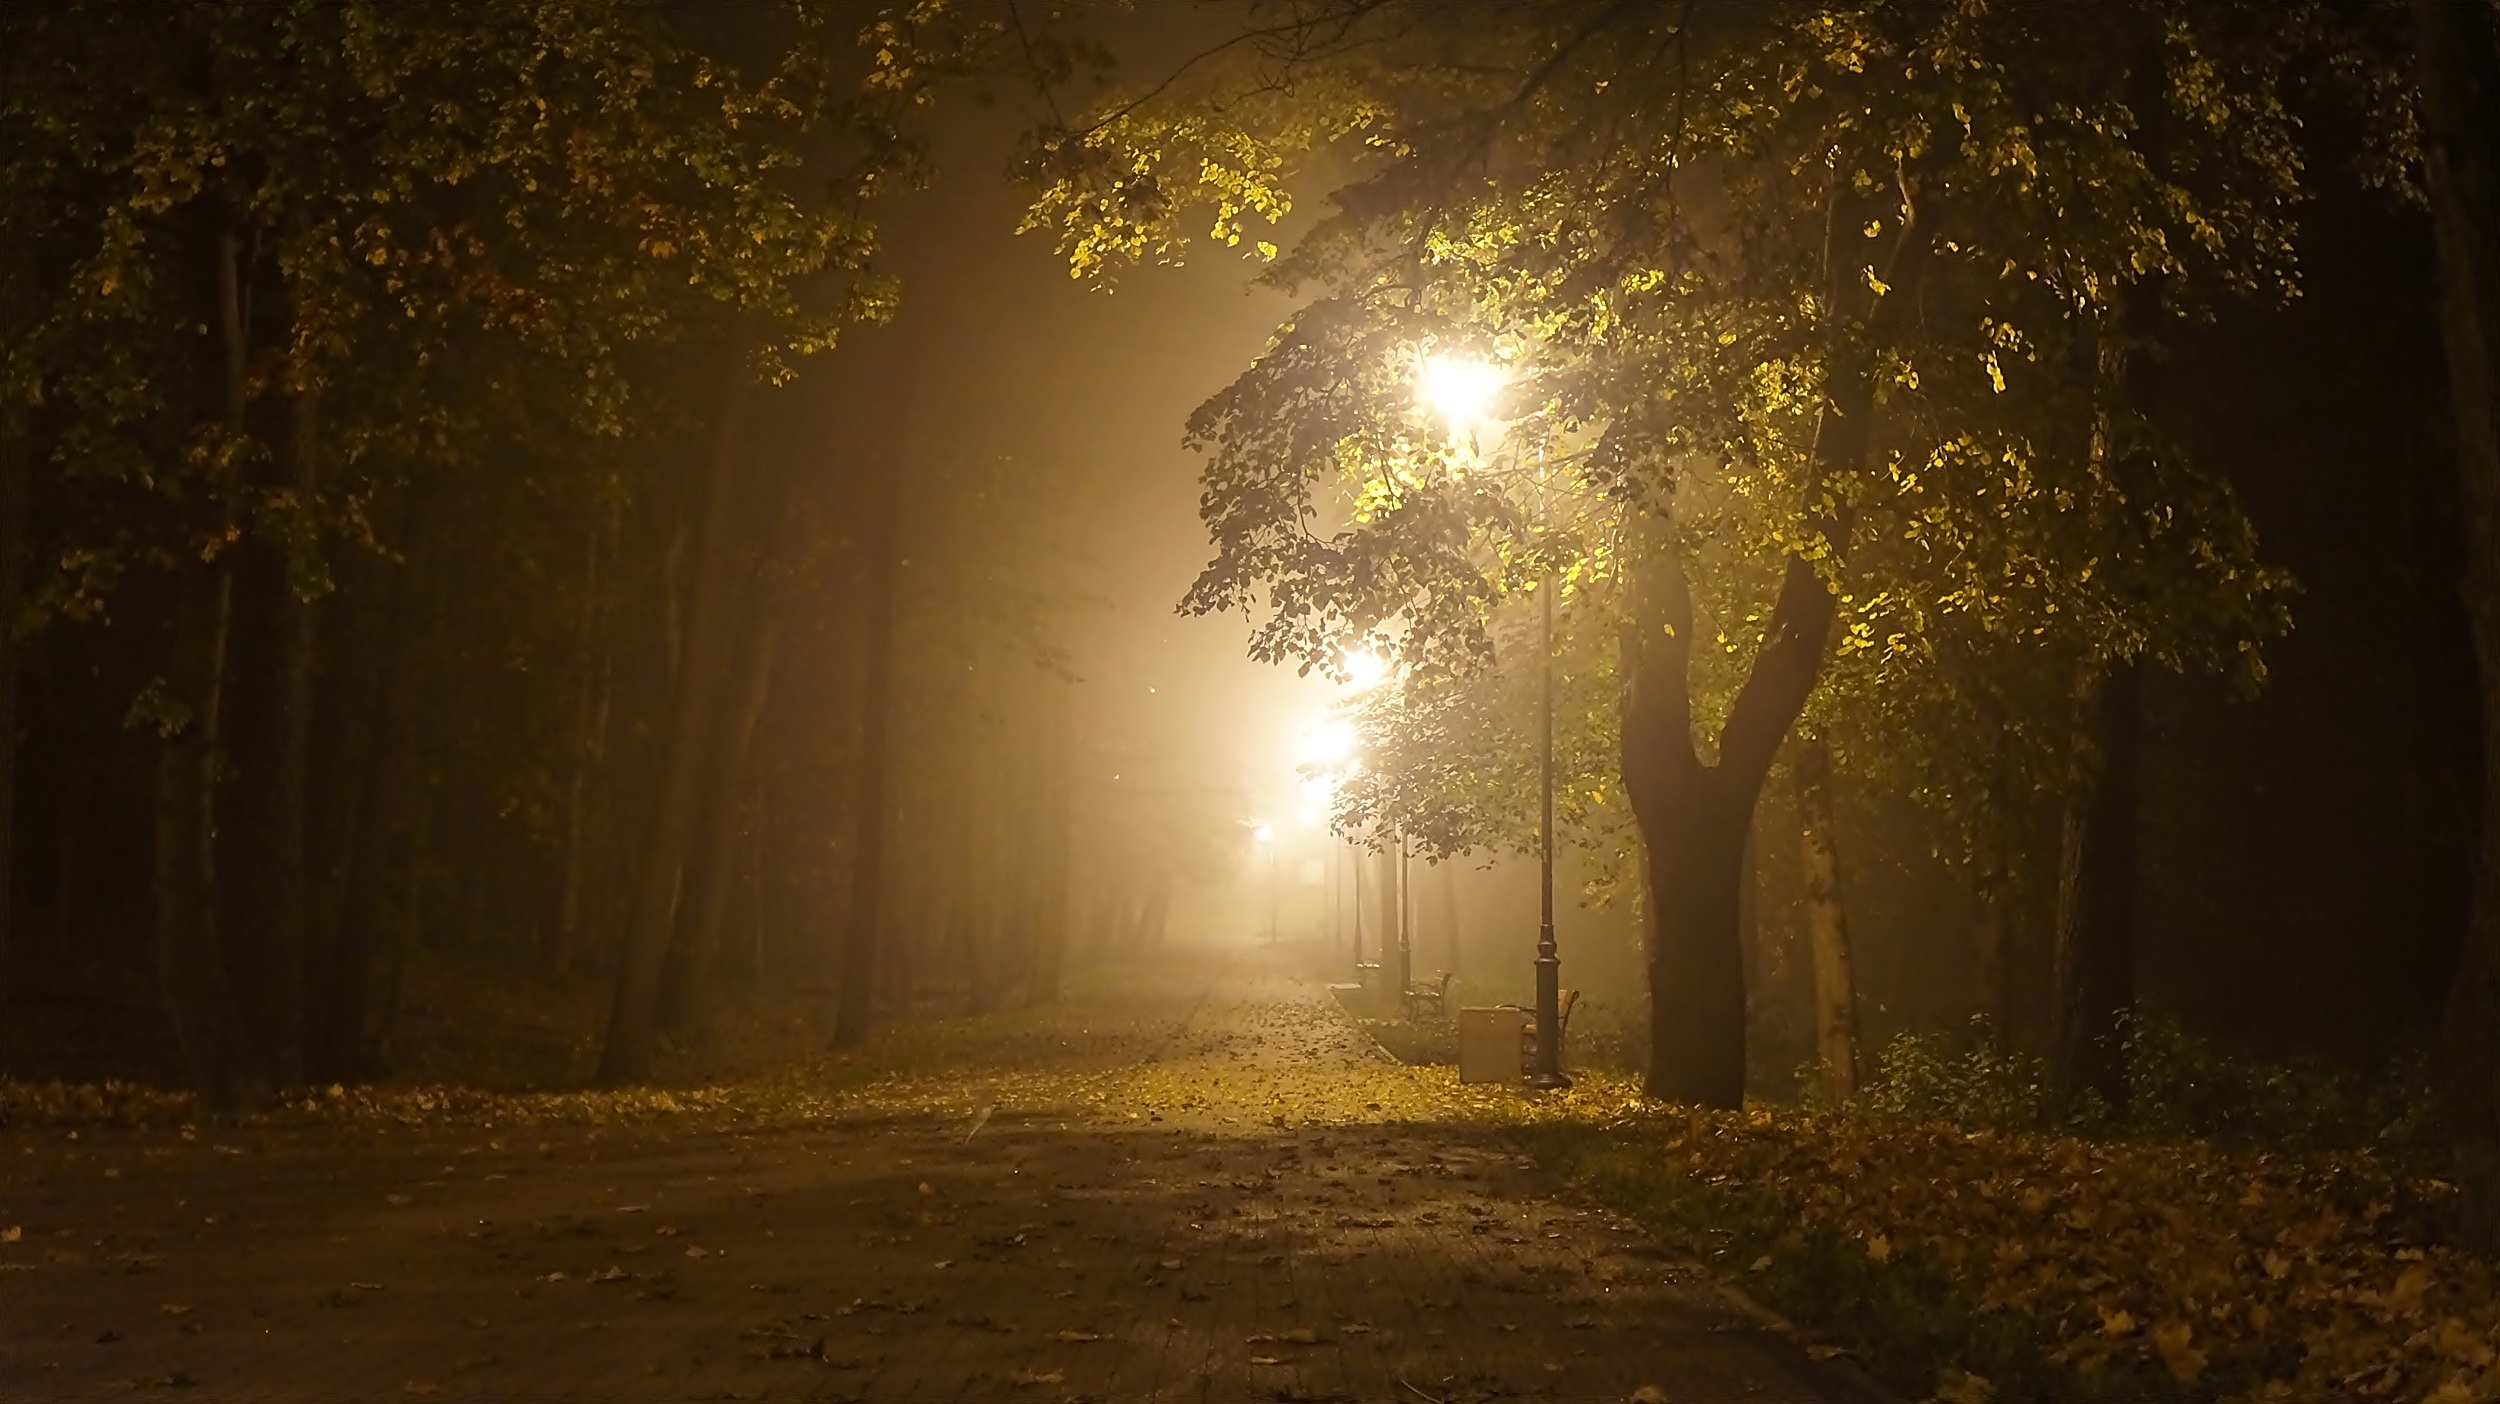
tree, nature, forest, branch, light, plant, sun, fog, mist, night, sunlight, morning, leaf, dawn, dark, evening, autumn, park, weather, darkness, season, lanterns, woodland, habitat, the fog, natural environment, atmospheric phenomenon, woody plant